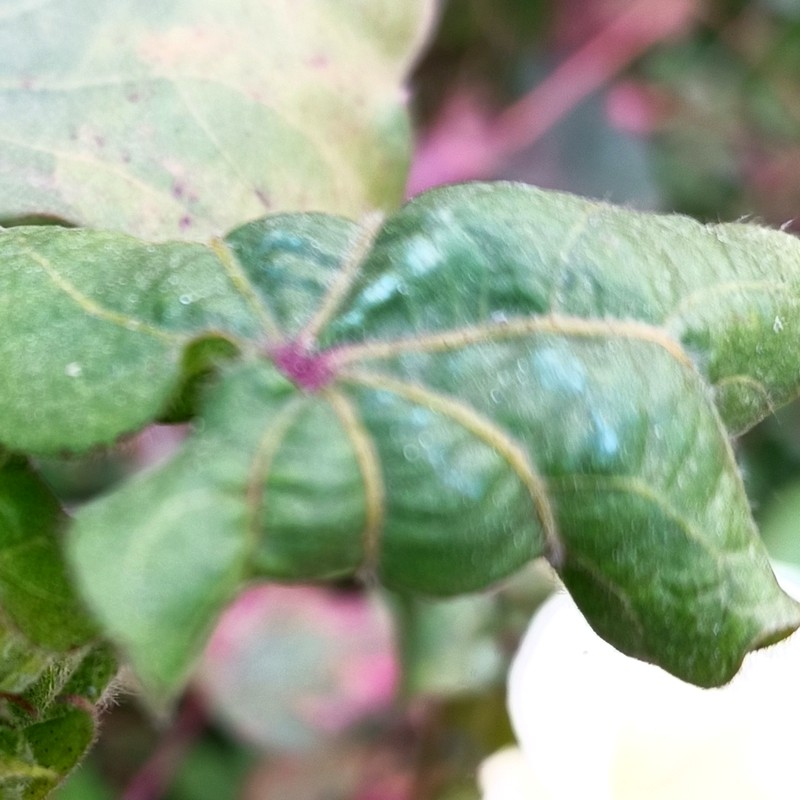
Label: Curl Virus